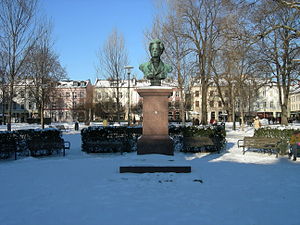
Olaf Ryes plass
Olaf Ryes plass med statuen af Eilert Sundt.
Olaf Ryes plass er en plads på Grünerløkka i Oslo, opkaldt efter den dansk-norske officer og idrætsmand, generalmajor Olaf Rye.